Francesco Maria Preti

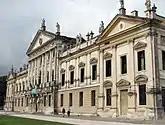
Villa Pisani, Stra

Between 1735 and 1756 Preti worked on the construction of the grandiose Villa Pisani at Stra, where he took over the original project of Girolamo Frigimelica Roberti, dating from before 1722. Of the original design, only a small part of the central block of the villa was actually built; Preti was therefore responsible for almost the entire building, including the grand central ballroom decorated in 1761–2 with Giovanni Battista Tiepolo’s frescoes of the "Apotheosis of the Pisani Family".